Glossary of baseball terms

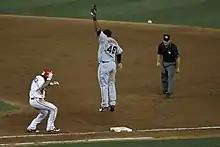
A throw is airmailed over the head of San Francisco Giants first baseman Pablo Sandoval.

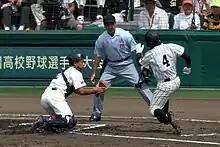
A catcher (left) drops to both knees to block the plate from an opposing baserunner during a Japanese high school baseball game

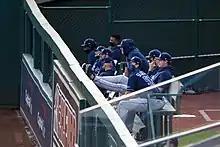
"Bullpen" can be used to describe the area in which these Tampa Bay Rays relief pitchers are sitting or as a metonym for the pitchers themselves.

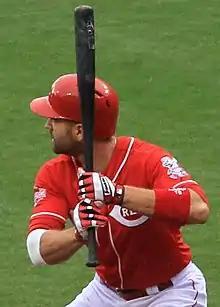
Joey Votto chokes up on the bat during a 2015 game

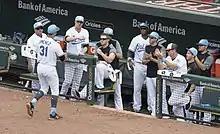
The home team's dugout at Oriole Park at Camden Yards in 2017

'Roll a bump' is a colloquial east coast slang for turning a 1-6-3 double play or a 1-4-3 double play.